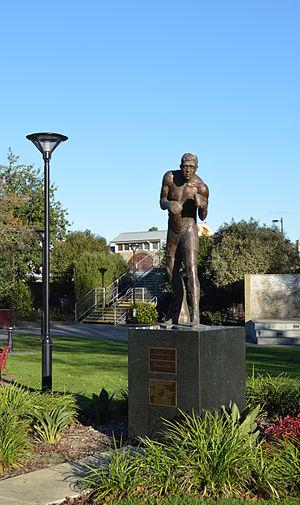
Les Gunditjmara sont un groupe d'aborigènes d'Australie issu de l’ouest de l'état de Victoria en Australie. Ils sont situés près de Portland au sud-est de l’Australie.